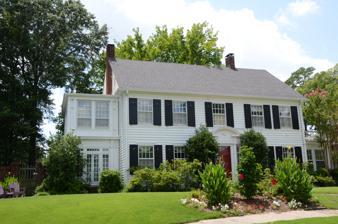
Building: McLean House (Little Rock, Arkansas)
Country: United States of America
Year built: 1920
Historic house in Arkansas, United States United States historic place McLean House U.S. National Register of Historic Places U.S. Historic district Contributing property Location in Arkansas Show map of Arkansas Location in United States Show map of the United States Location 470 Ridgeway, Little Rock, Arkansas Coordinates 34°45′14″N 92°18′43″W / 34.75389°N 92.31194°W / 34.75389; -92.31194 Area less than one acre Built 1920 ( 1920 ) Architect Thompson & Harding Architectural style Colonial Revival Part of Hillcrest Historic District ( ID90001920 ) MPS Thompson, Charles L., Design Collection TR NRHP reference No. 82000908 Significant dates Added to NRHP December 22, 1982 Designated CP December 18, 1990 The McLean House is a historic house at 470 Ridgeway in Little Rock, Arkansas .  It is a 2 + 1 ⁄ 2 -story Colonial Revival wood-frame structure, five bays wide, with a side gable roof and weatherboard siding.  The main entrance is distinguished by its surround, with Tuscan columns supporting an oversized segmented-arch pediment .  Enclosed porches with paneled and pilastered corners extend to either side of the main block.  The house designed by the architectural firm of Thompson and Harding and built around 1920. The house was listed on the National Register of Historic Places in 1982. See also National Register of Historic Places listings in Little Rock, Arkansas References